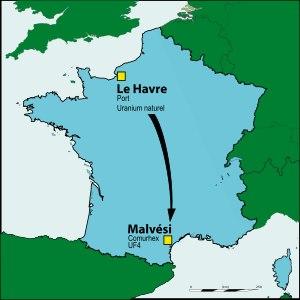
Le cycle du combustible nucléaire en France est l'ensemble des opérations destinées à fournir du combustible aux réacteurs nucléaires français puis à gérer le combustible irradié. Ces opérations comprennent : l'extraction du minerai, la concentration en uranium, la conversion, l'enrichissement, la fabrication du combustible, son irradiation en réacteur, puis son recyclage et enfin la gestion des déchets.
L'usine Orano Malvési est une usine de raffinage et de conversion du yellowcake sous la forme de tétrafluorure d'uranium située à Narbonne dans la zone industrielle de Malvezy. Elle a été exploitée par la Comurhex pendant 39 ans, avant d'être intégrée dans le groupe Areva en 2014. Cette usine, spécialisée dans la chimie de l'uranium, épure des concentrés de minerais d'uranium pour en extraire des produits destinés à être transformés en combustible nucléaire. En 2018, l'usine emploie environ 300 salariés dont 227 en CDI, et près de 150 sous-traitants.